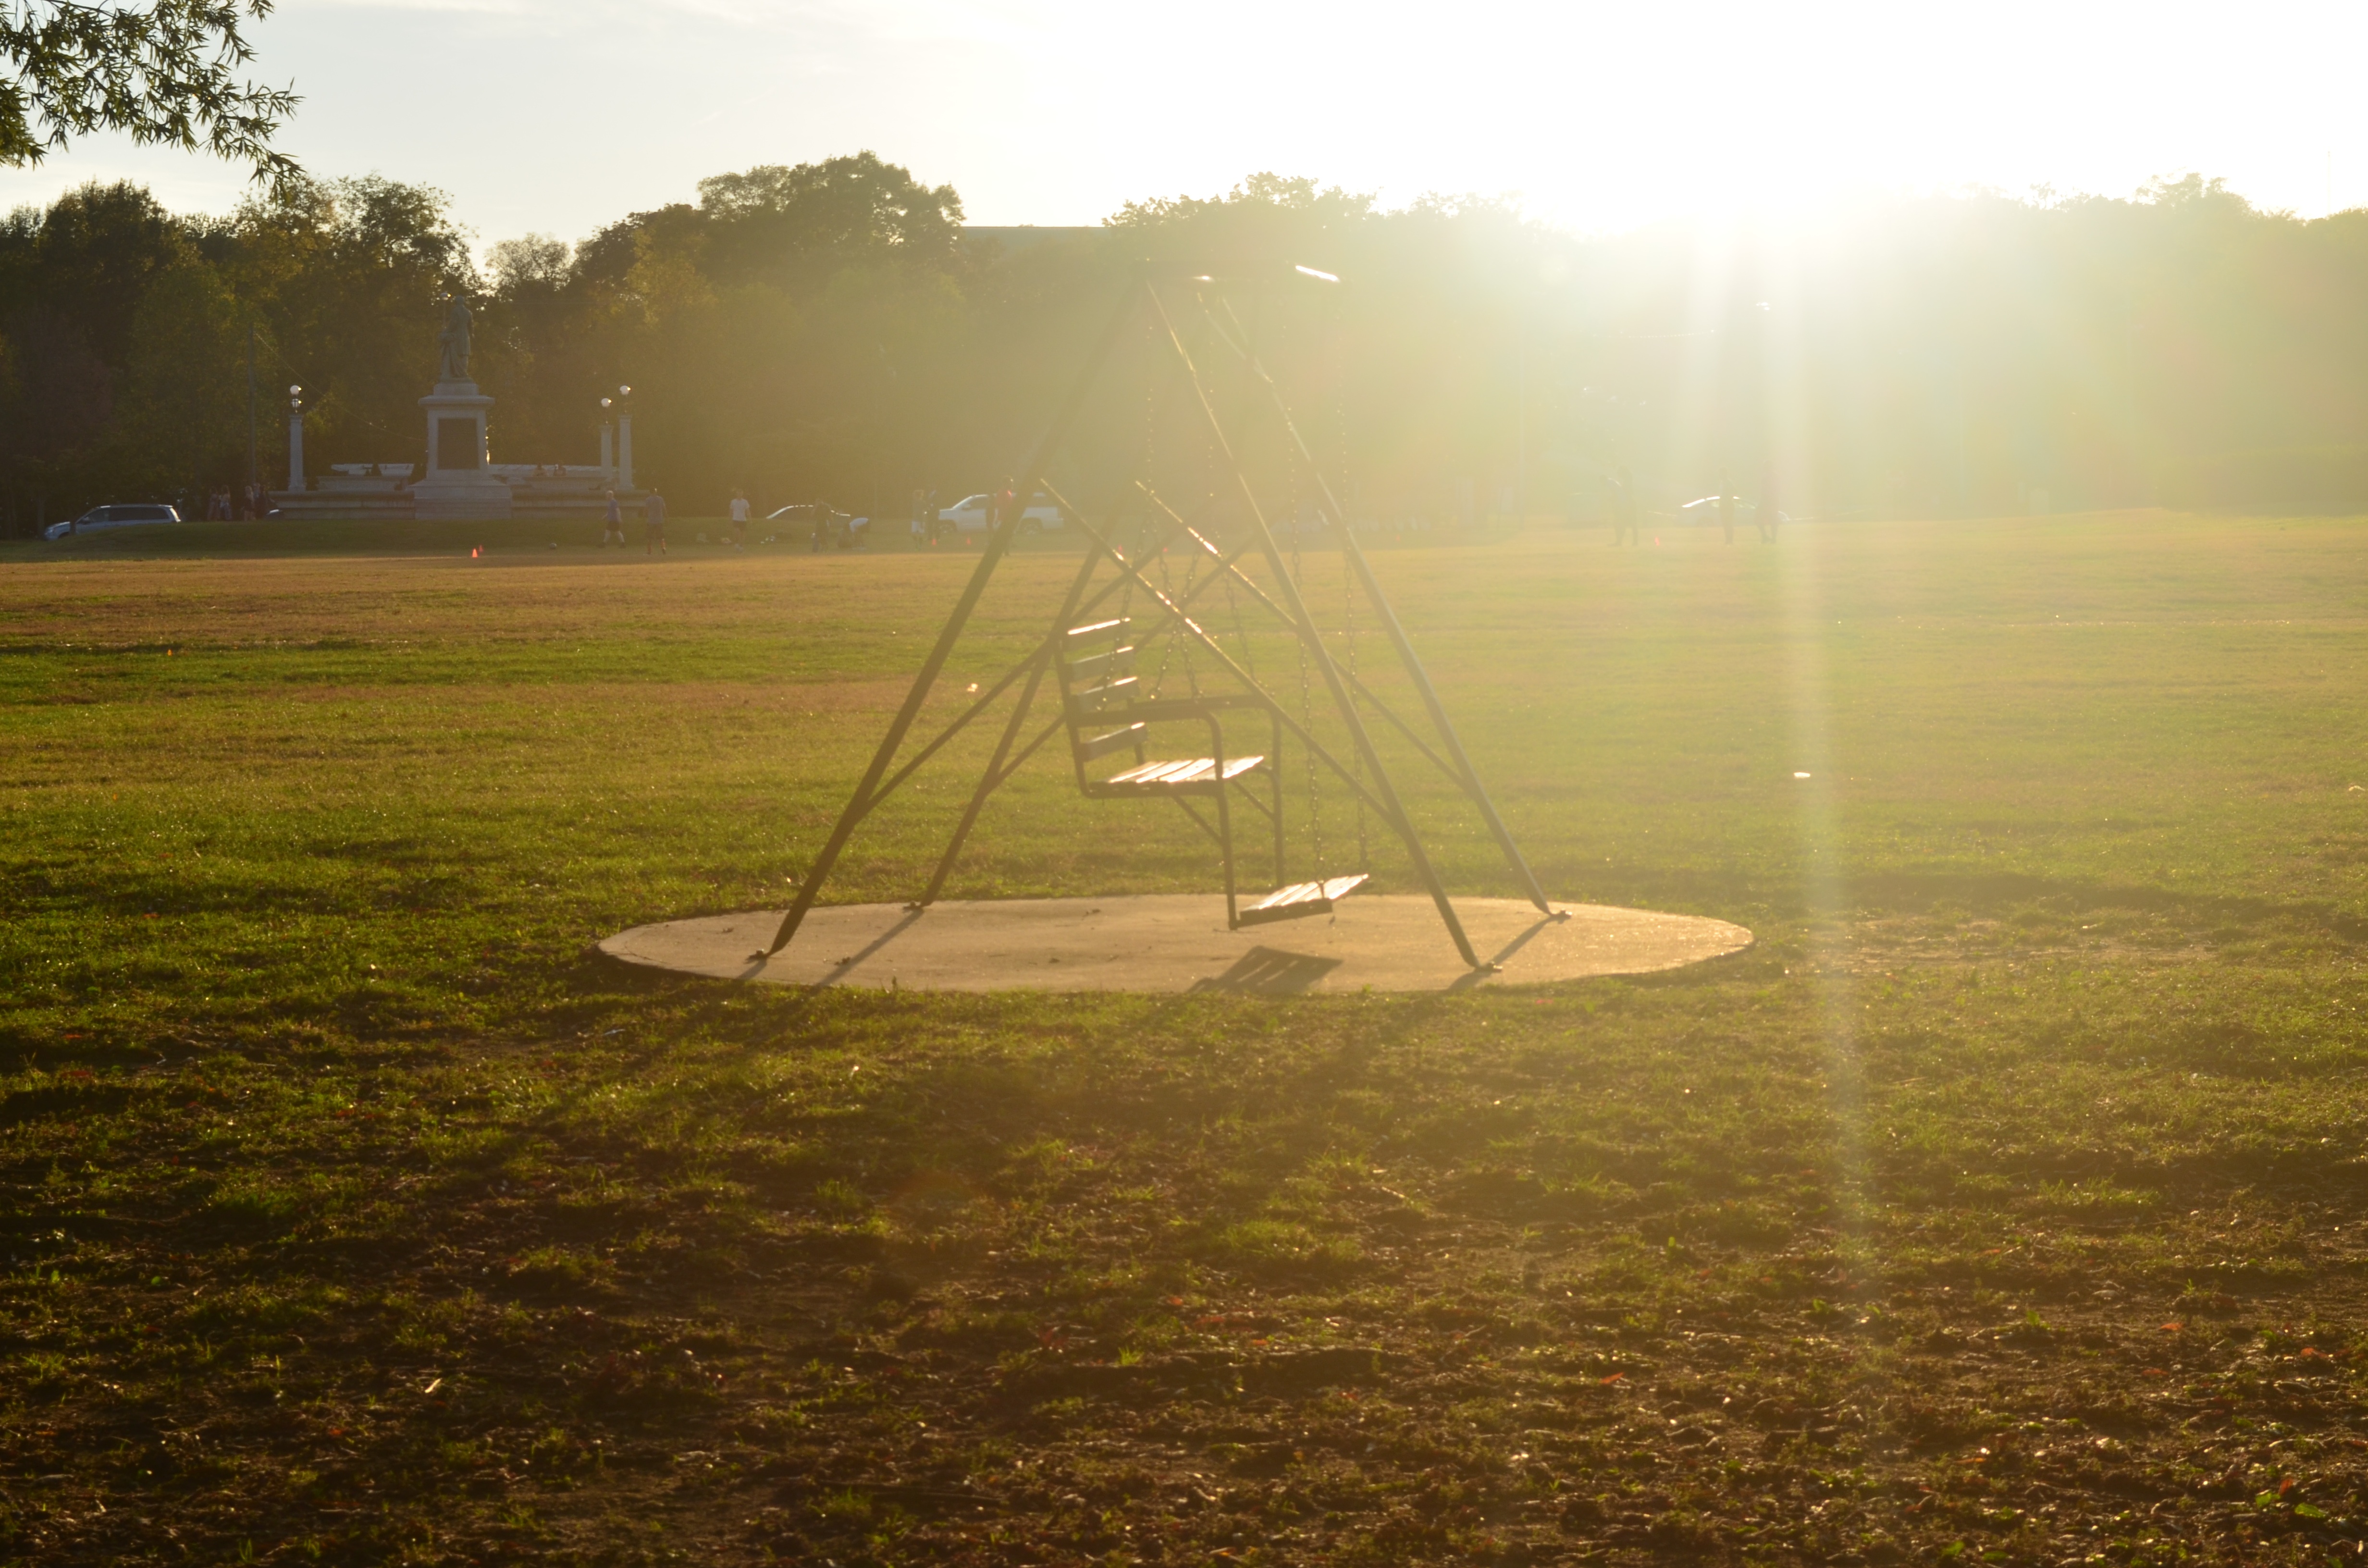
tree, nature, grass, horizon, light, sun, fog, sunrise, sunset, mist, field, sunlight, morning, leaf, hill, wind, dawn, rural area, atmospheric phenomenon, atmosphere of earth